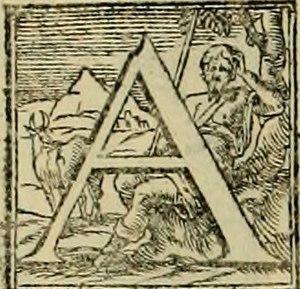
Les Quatre Livres de l'architecture est un traité d'architecture dû à l'architecte italien Andrea Palladio. Il a été publié à Venise en 1570, en quatre sections dites « livres ». Il est abondamment illustré de plans, coupes, élévations et détails d'éléments d'architecture.